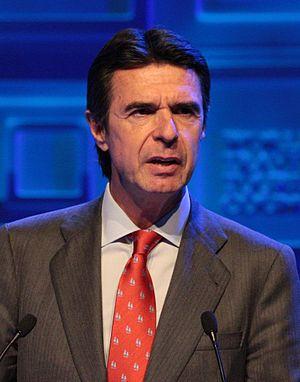
José Manuel Soria López, né le 5 janvier 1958 à Las Palmas de Gran Canaria, est un homme politique espagnol, membre du Parti populaire.